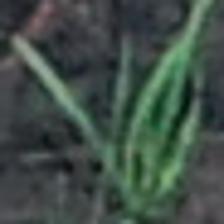
Label: single